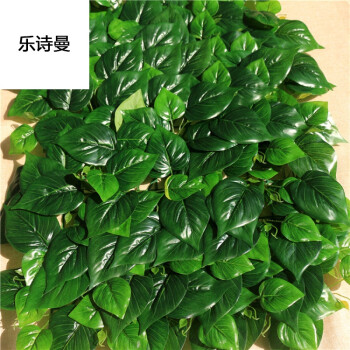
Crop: apple
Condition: healthy